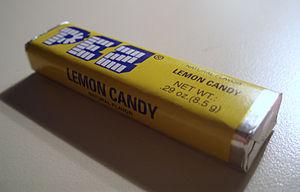
PEZ est une entreprise autrichienne de confiserie dont la spécificité est le distributeur mécanique surmonté d'une figurine dans lequel le bonbon est vendu. La confiserie prend la forme d'une brique, sèche, à bords droits.